Radu Petrescu (referee, born 1980)

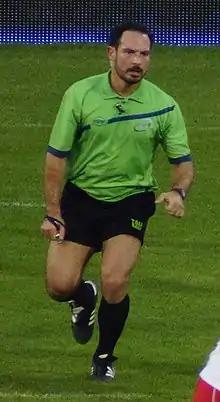
Radu Petrescu officiating in 2014

Radu Petrescu (born 19 April 1980) is a Romanian rugby referee who mainly referees club rugby in such tournaments as the Romanian SuperLiga.